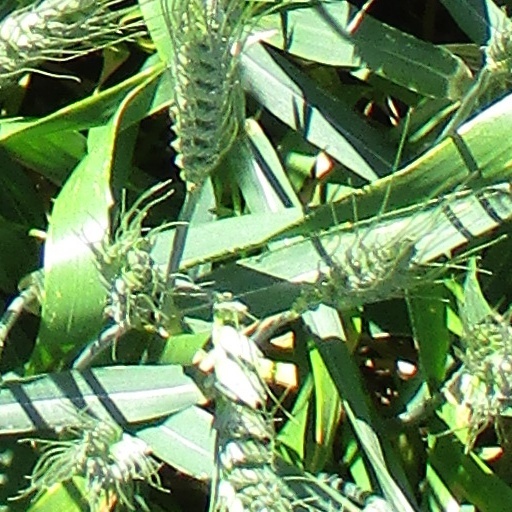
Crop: wheat